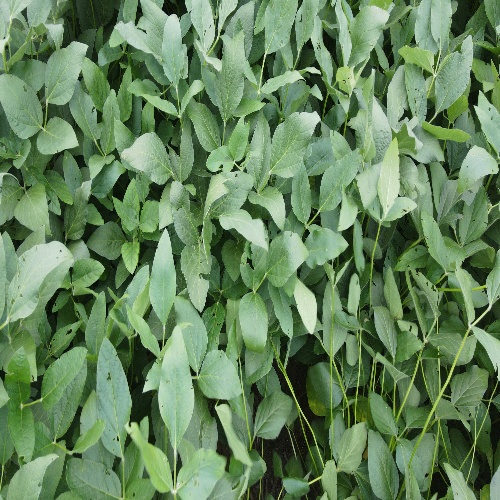
Label: Caterpillar